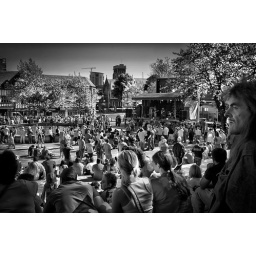
City Music in black and white